Mount of Olives

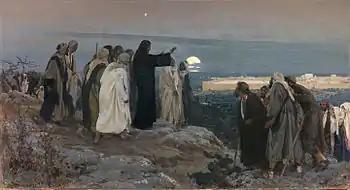
"Flevit super illam" (He wept over it); by Enrique Simonet, 1892

The armistice agreement signed by Israel and Jordan following the 1948 Arab–Israeli War called for the establishment of a Special Committee to negotiate developments including "free access to the holy sites and cultural institutions and use of the cemetery on the Mount of Olives". However, during the 19 years the Jordanian annexation of the West Bank lasted, the committee was not formed. Non-Israeli Christian pilgrims were allowed to visit the mount, but Jews of all countries and most non-Jewish Israeli citizens were barred from entering Jordan and therefore were unable to travel to the area.